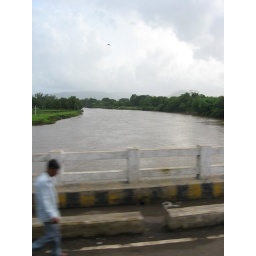
Bridge on the river Kaal near Mangaon, Raigad.The bridge is more around 175 years old